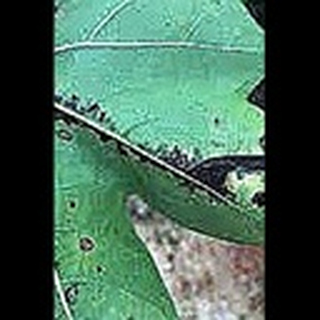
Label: cotton_bacterial_blight